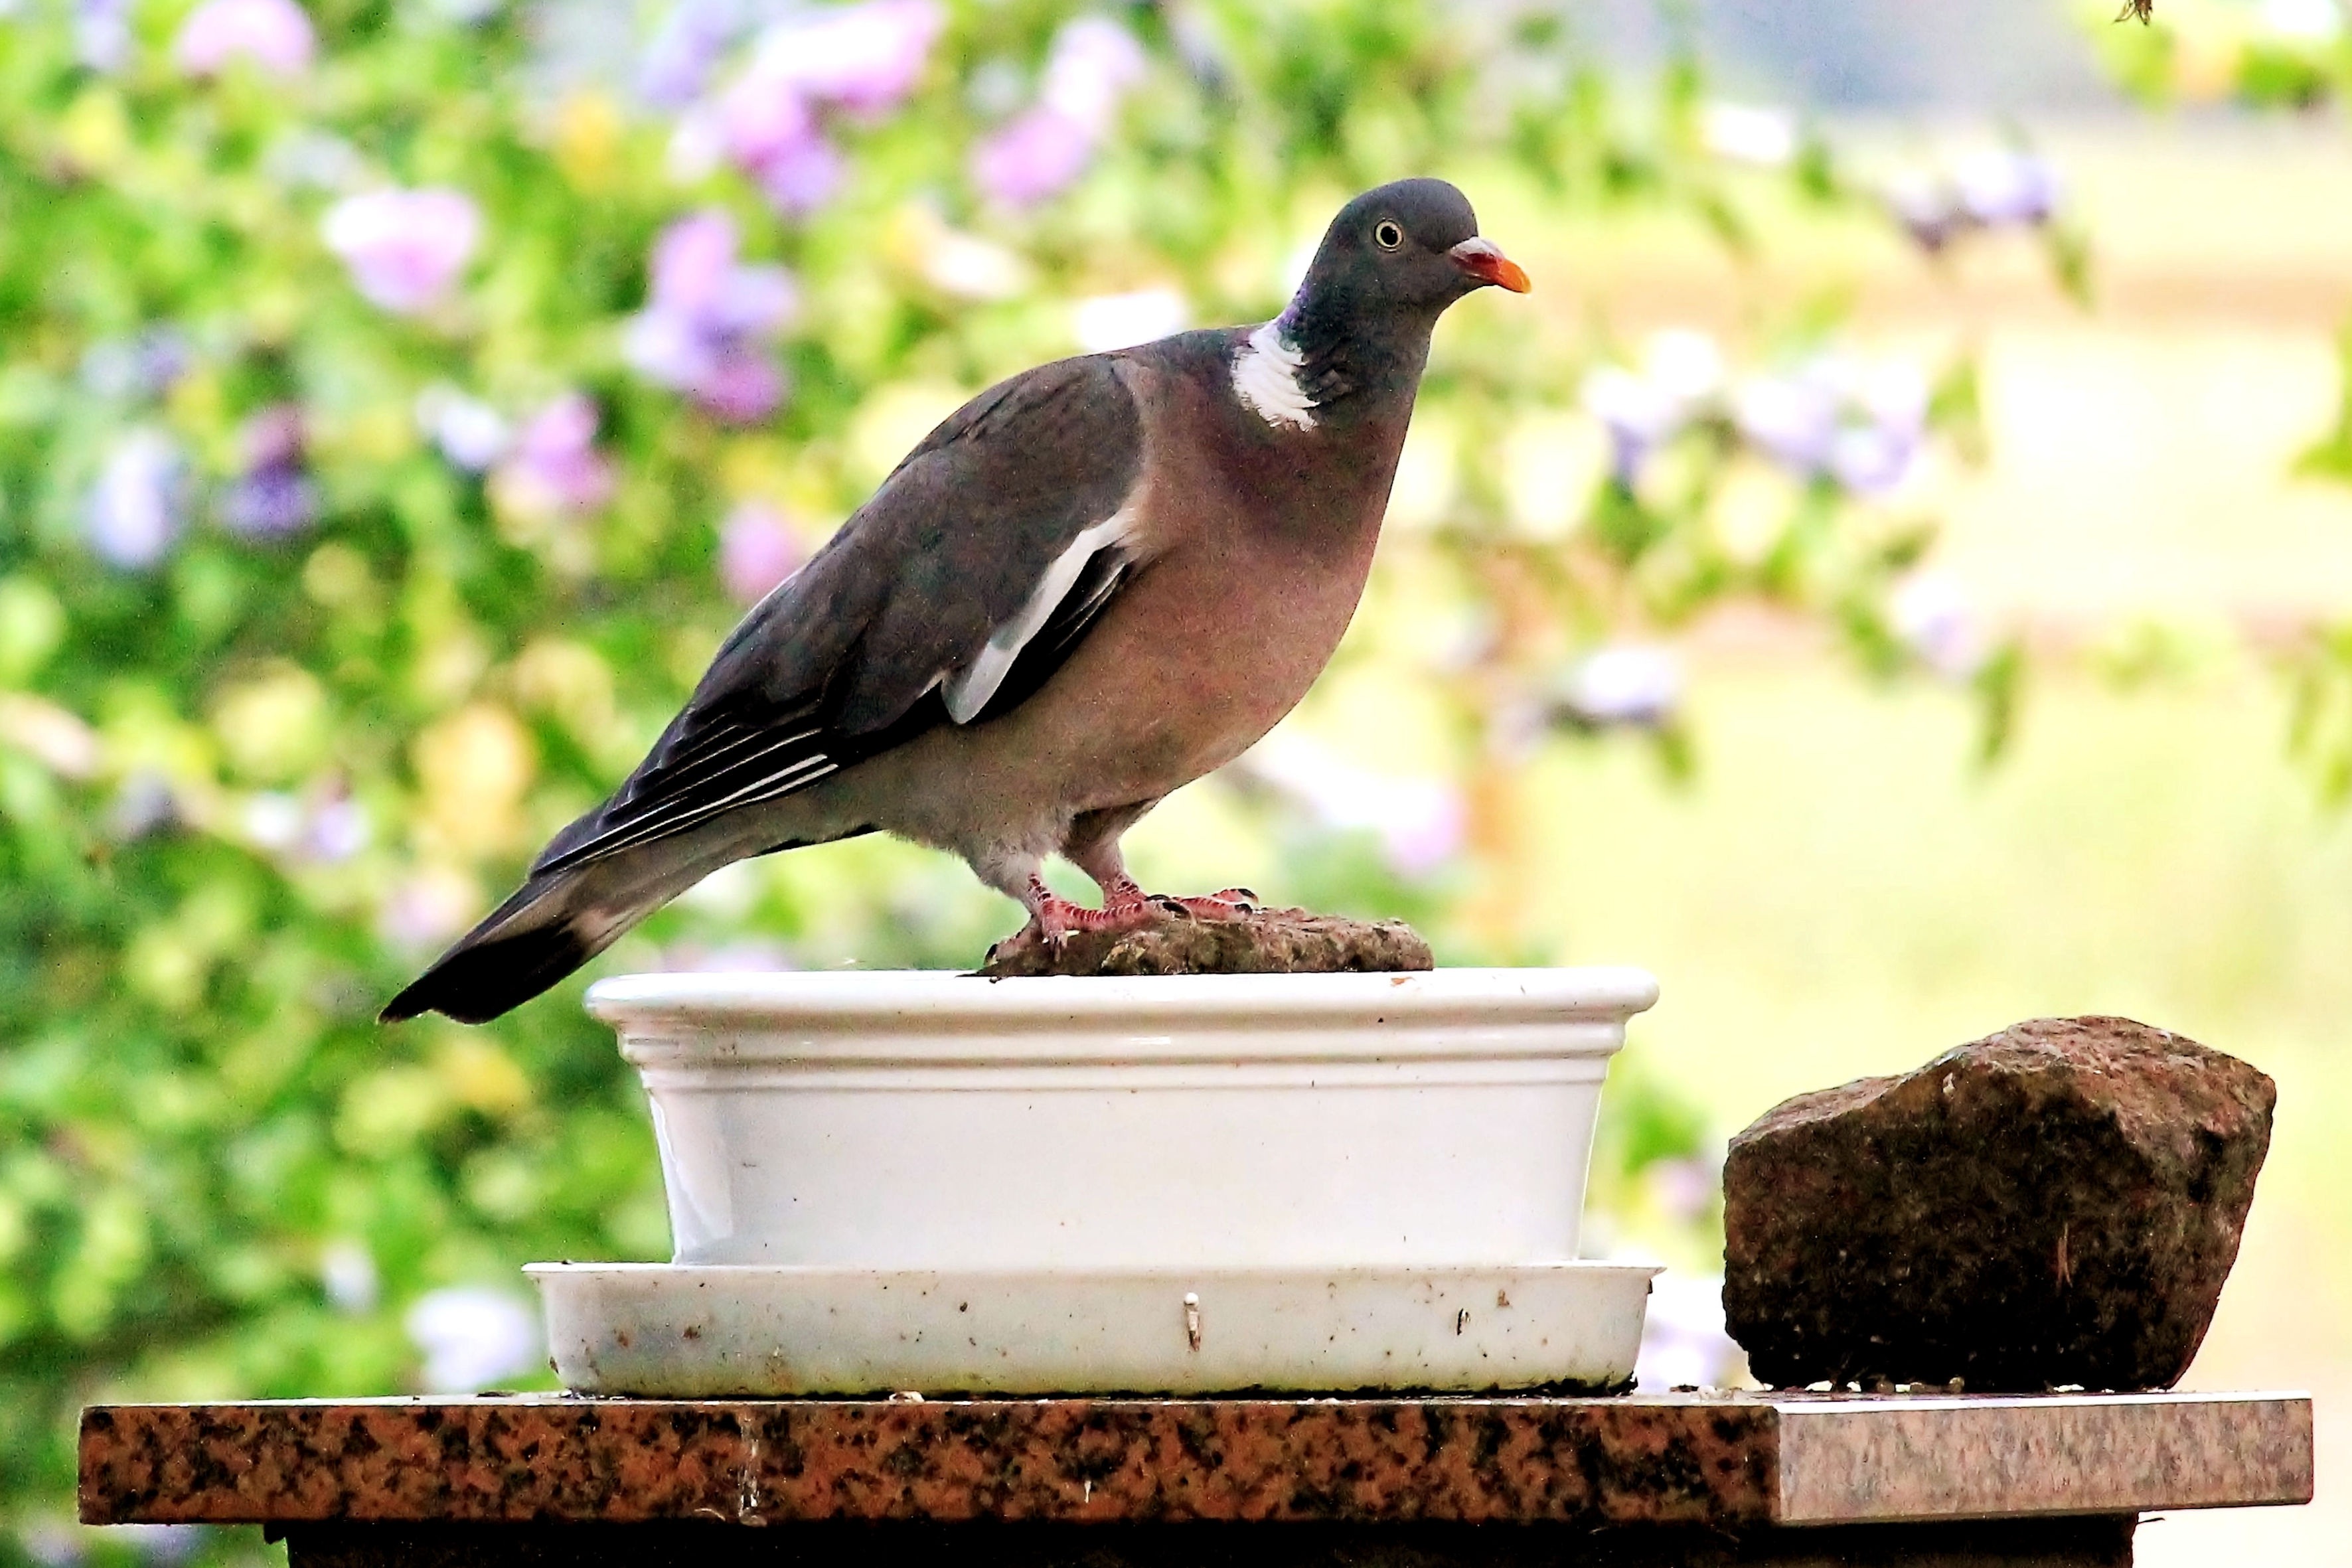
bird, beak, fauna, birds, pigeons, vertebrate, evening sun, perching bird